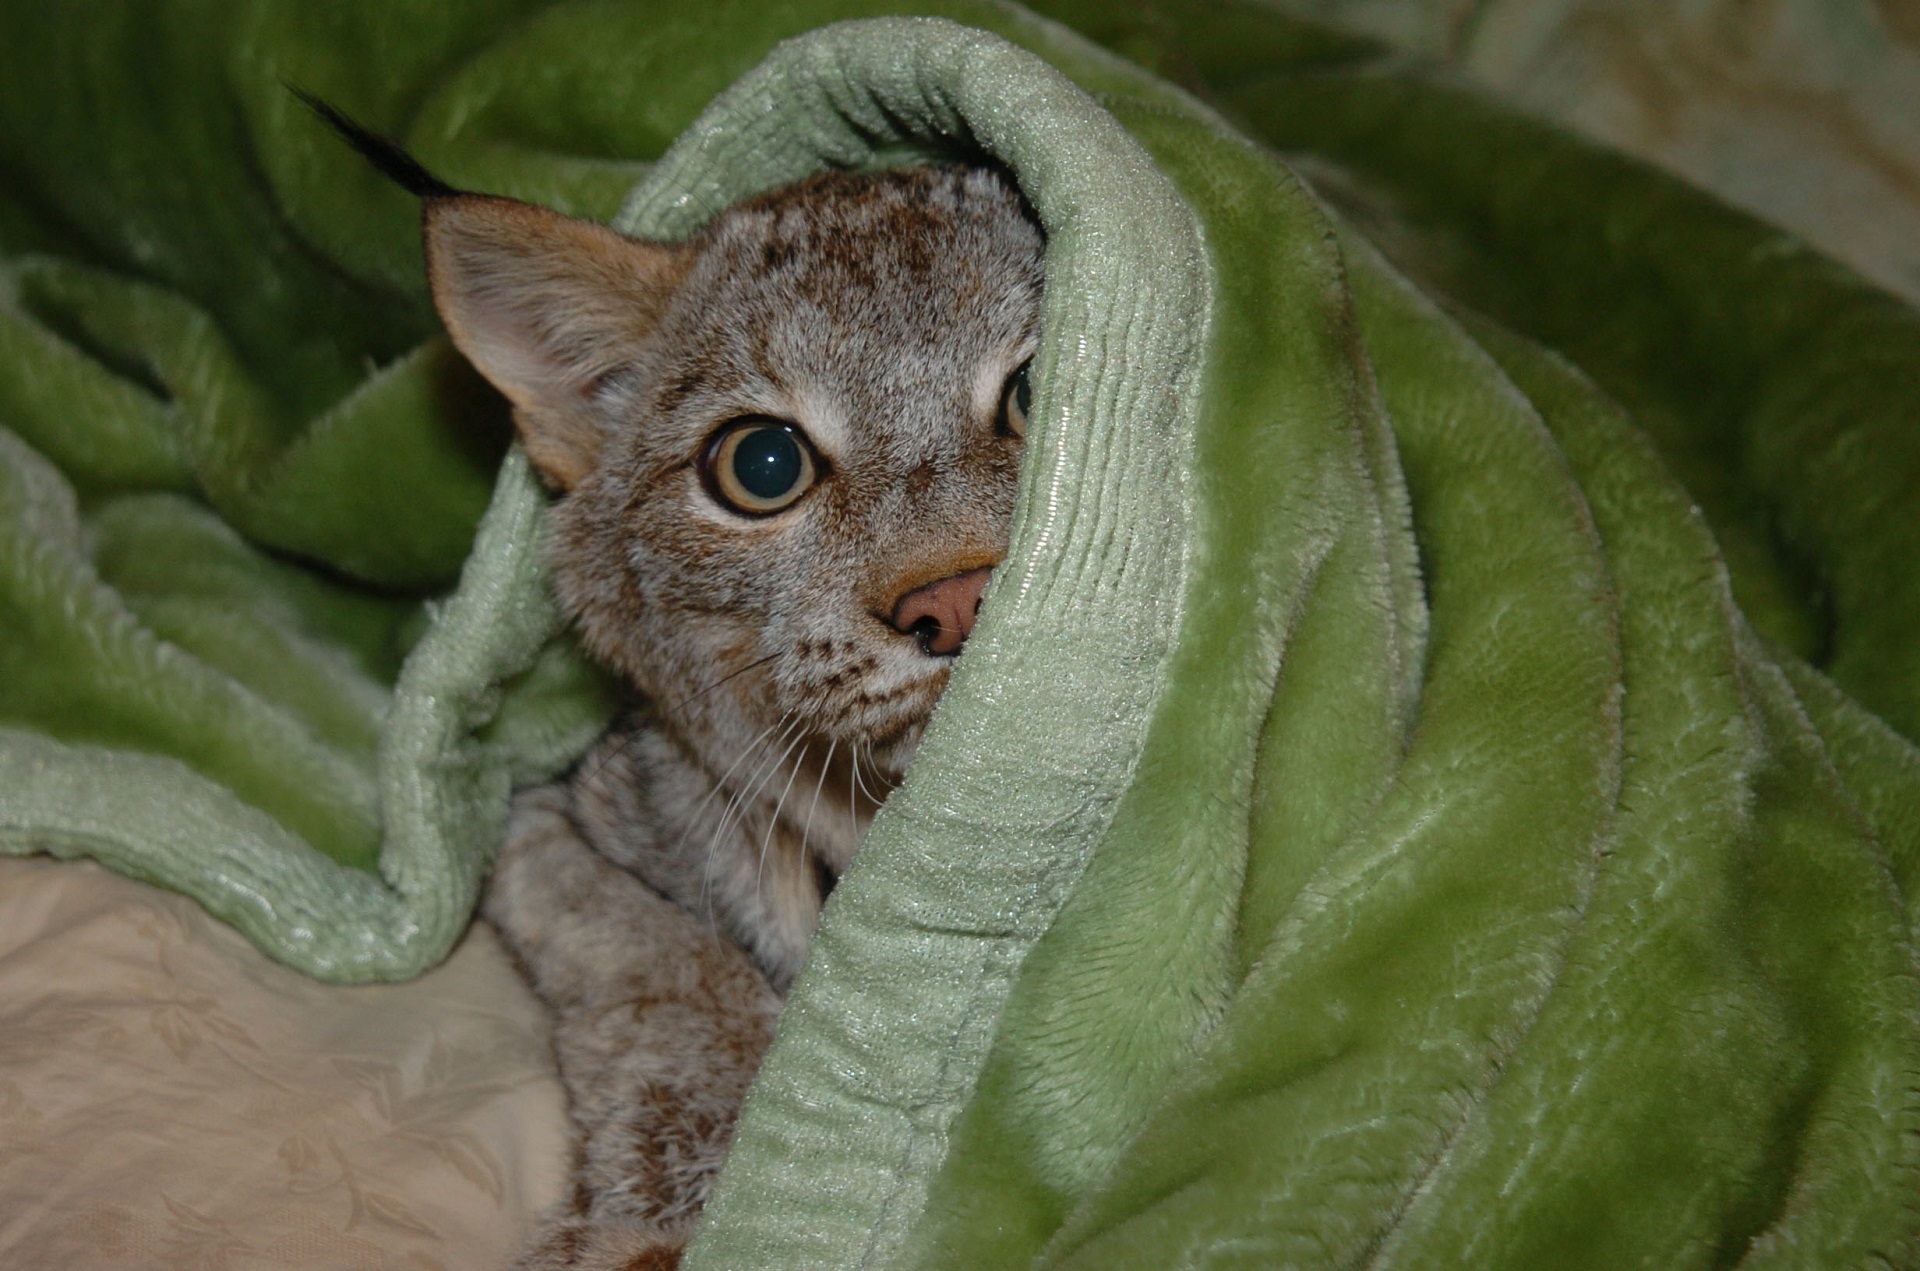
nature, cute, looking, wildlife, wild, portrait, young, cat, sitting, mammal, predator, blanket, fauna, whiskers, furry, vertebrate, cub, hunter, lynx, bobcat, hiding, small to medium sized cats, cat like mammal